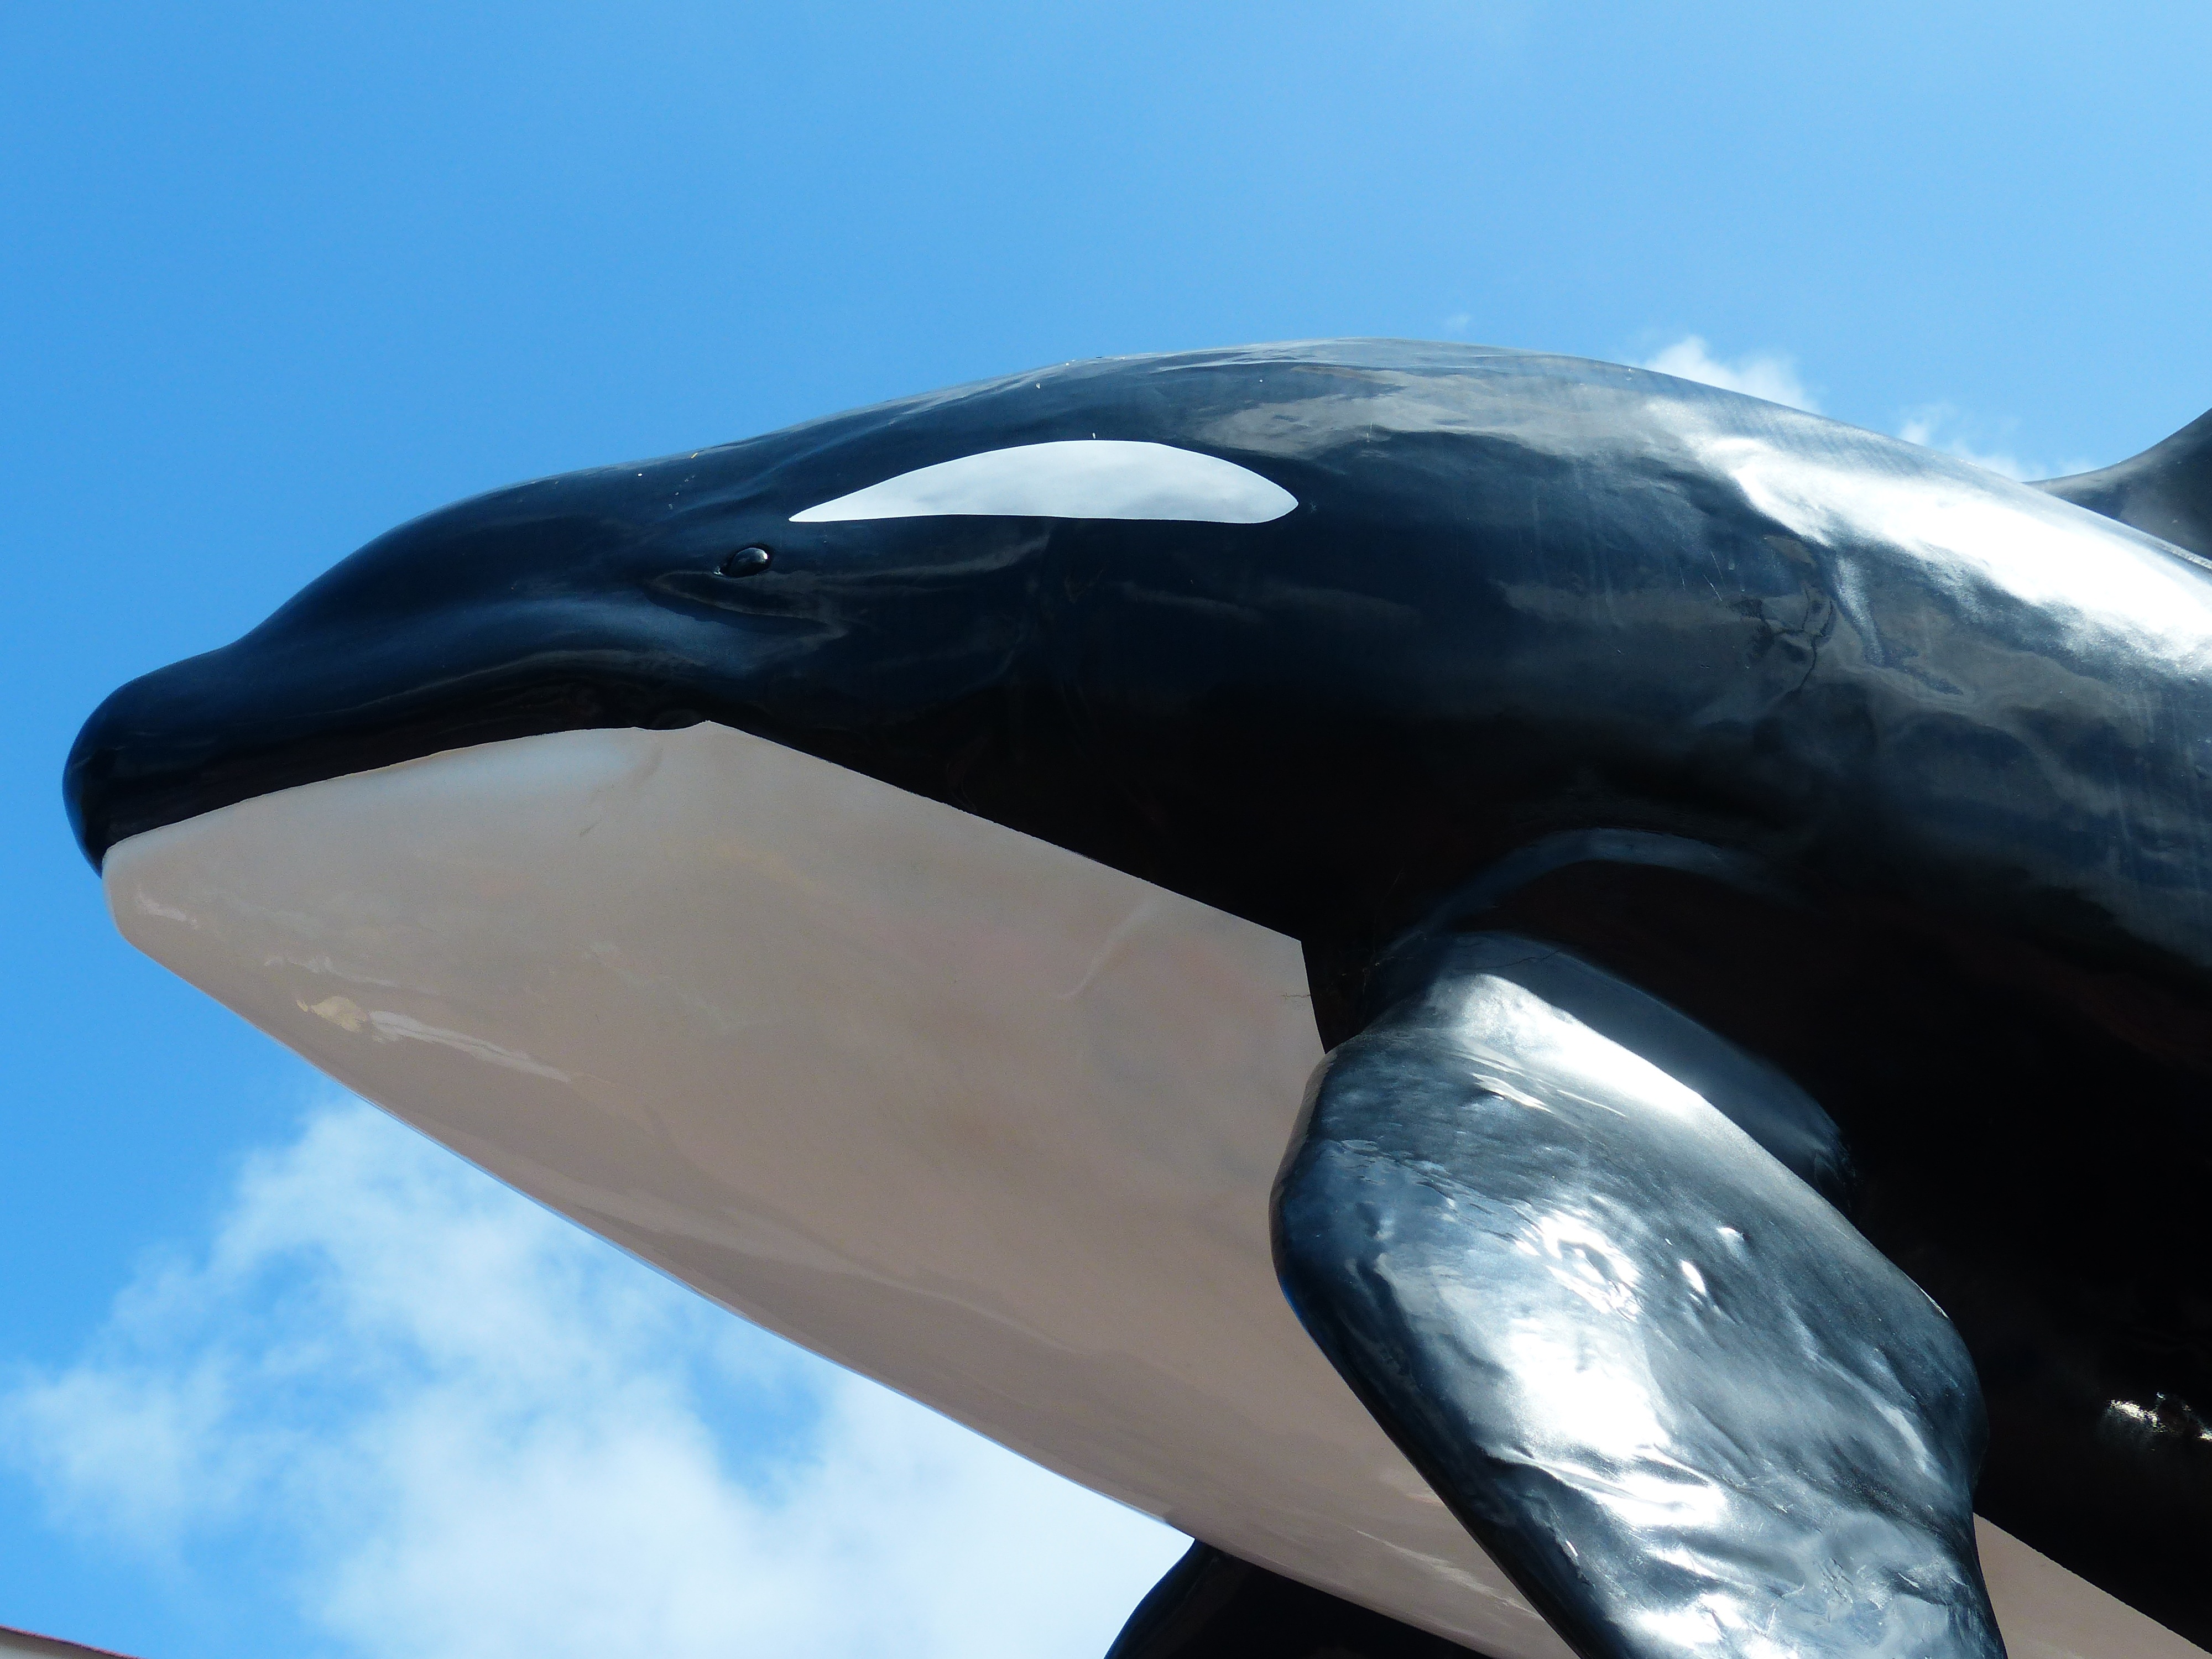
wing, animal, statue, zoo, mammal, blue, fin, figure, head, vertebrate, whale, large, dolphin, orca, dangerous, wal, marine mammal, killer whale, plastic figure, atmosphere of earth, whales dolphins and porpoises, common bottlenose dolphin, orka, orcinus orca